Yemi Adenuga

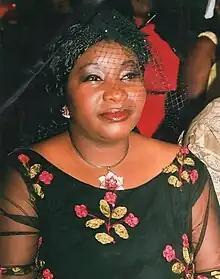
Adenuga in 2012

Oluwayemi "Yemi" Adenuga (née Solaru) is a Nigerian-Irish politician, community organiser and advocate for social justice initiatives. In May 2019, she became the first elected black female public representative in Ireland when she was elected to Meath County Council. She has also founded mentoring programs for women and youth, appeared on the television show "Gogglebox Ireland", and worked as a radio and television broadcaster.